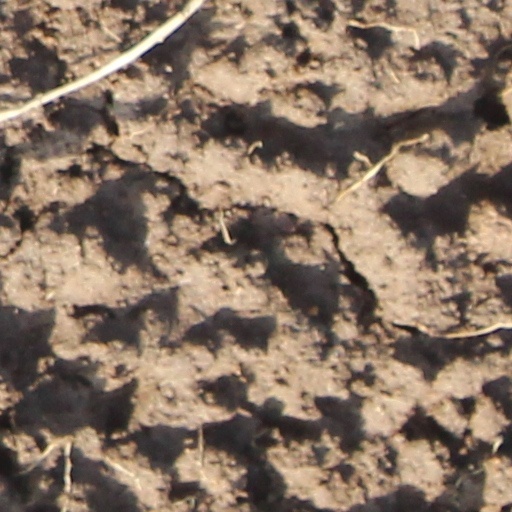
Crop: wheat